Þórbergur Þórðarson

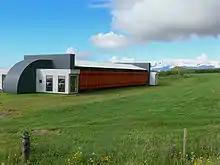
Þórbergssetur museum and cultural centre in Hali, Suðursveit

On 30 June, 2006, a museum and cultural centre was opened in Hali, Suðursveit. It is called the Þórbergssetur, and is dedicated to Þórbergur's work and life.